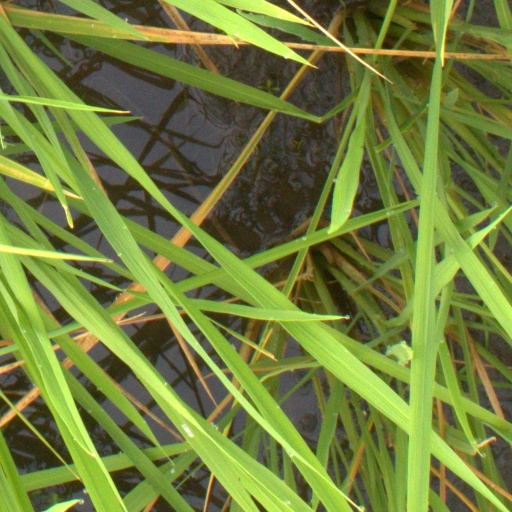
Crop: rice